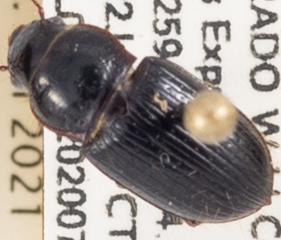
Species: Piosoma setosum
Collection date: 2020-07-22
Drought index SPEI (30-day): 0.058
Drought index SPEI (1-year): -0.728
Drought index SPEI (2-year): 0.198